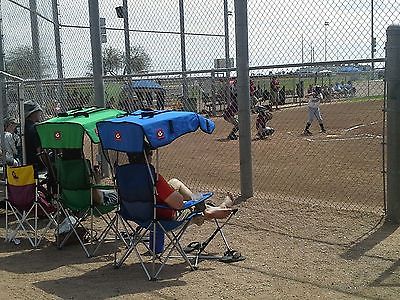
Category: chair